Afroz Alam Sahil

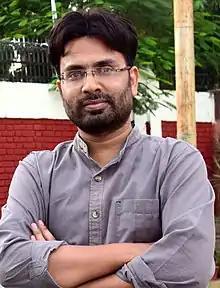
Afroz Alam Sahil in New Delhi

Afroz Alam Sahil (born 1987) is an Indian writer and RTI journalist. He is the founder and editor of "Beyond Headlines" (BH), an independent online news portal focused on marginalized communities, minorities, and social issues. Sahil is known for his investigative journalism and activism, particularly using RTI to uncover information on government policies, corruption, and social injustices.